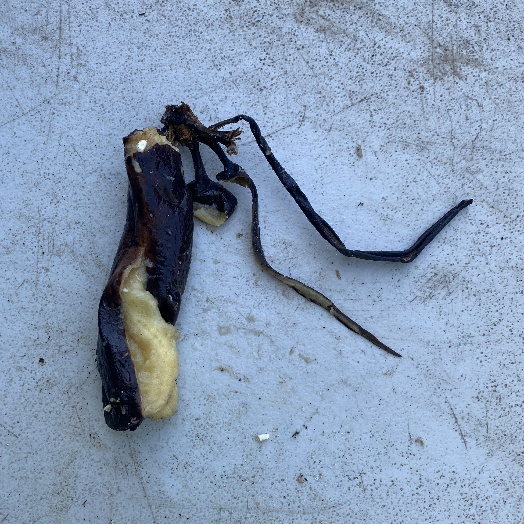
Label: generalcompost